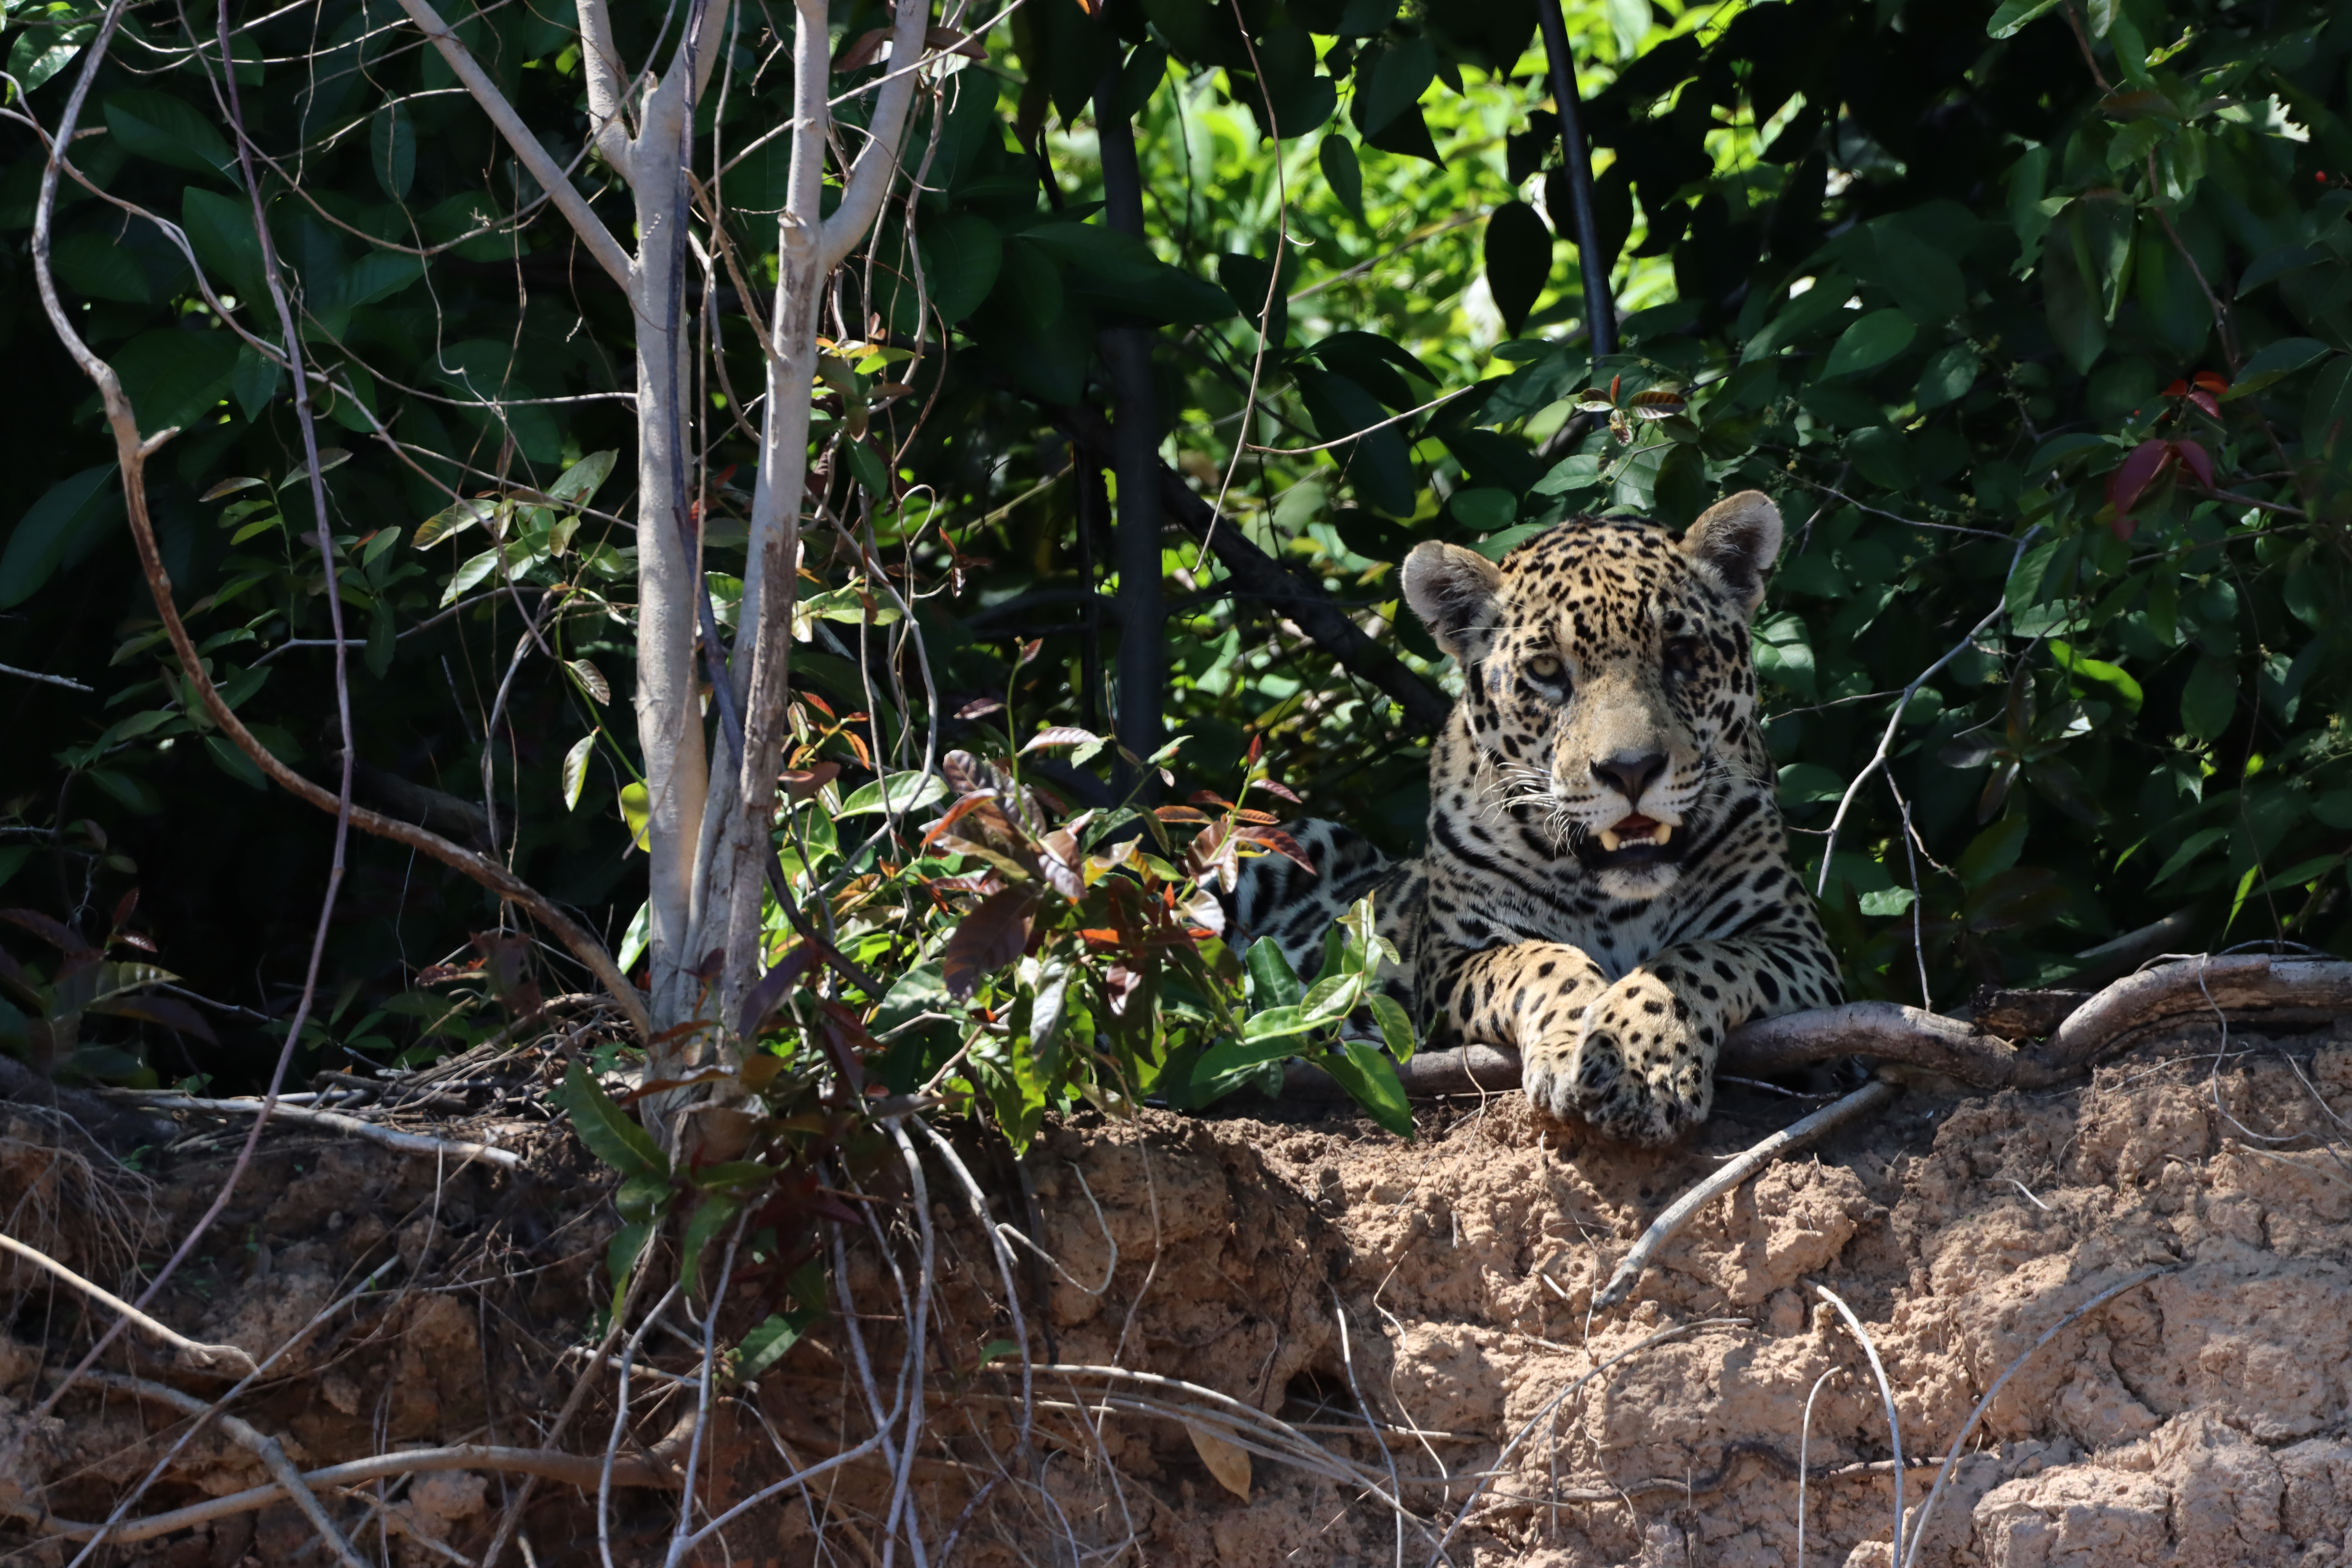
Jaguar: Lua